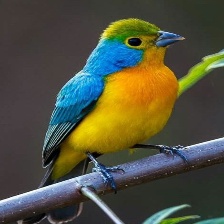
Species: ORANGE BRESTED BUNTING
Scientific name: PASSERINA LECLANCHERII
ImageNet parent category: indigo_bunting